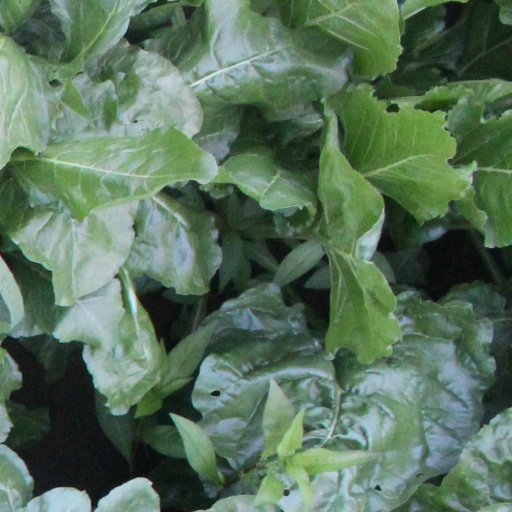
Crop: sugar beet